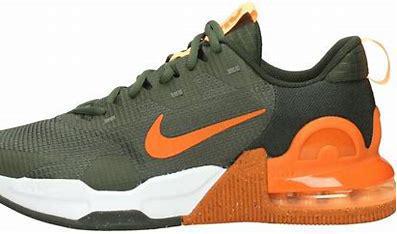
Brand: Nike
Model: Air Max Alpha 5